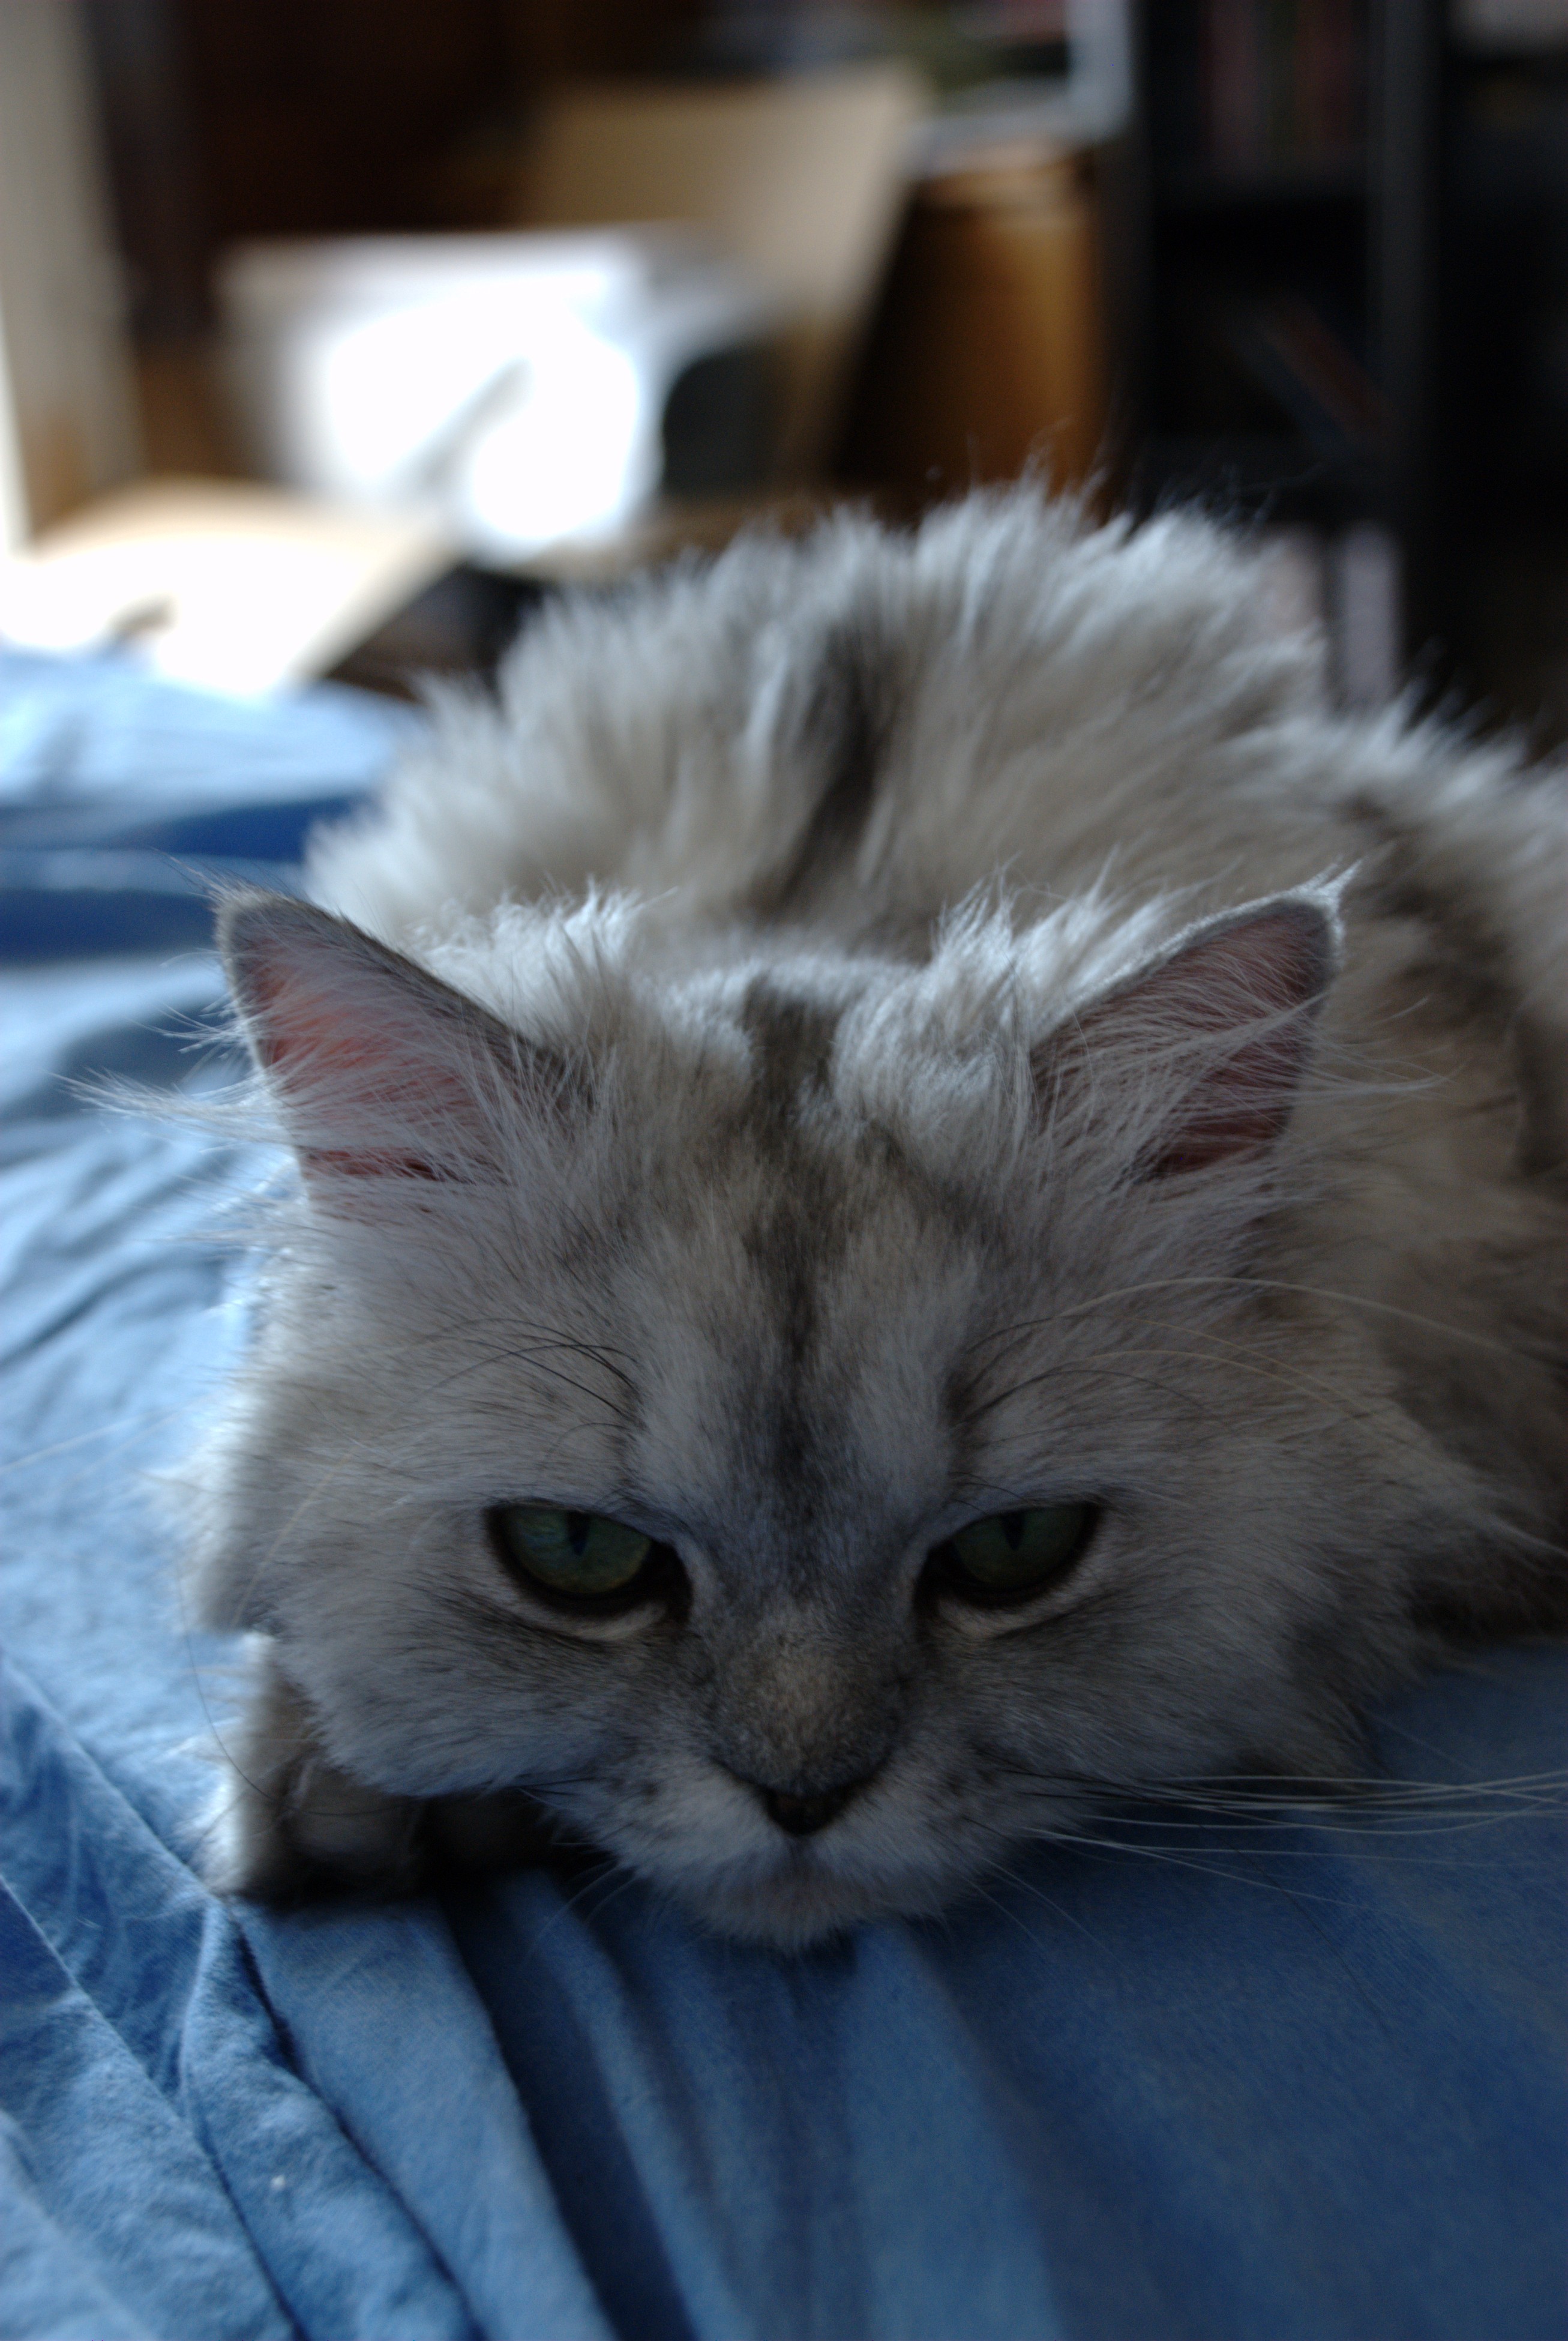
kitten, cat, mammal, nikon, nose, whiskers, skin, vertebrate, d80, nikond80, small to medium sized cats, cat like mammal, carnivoran